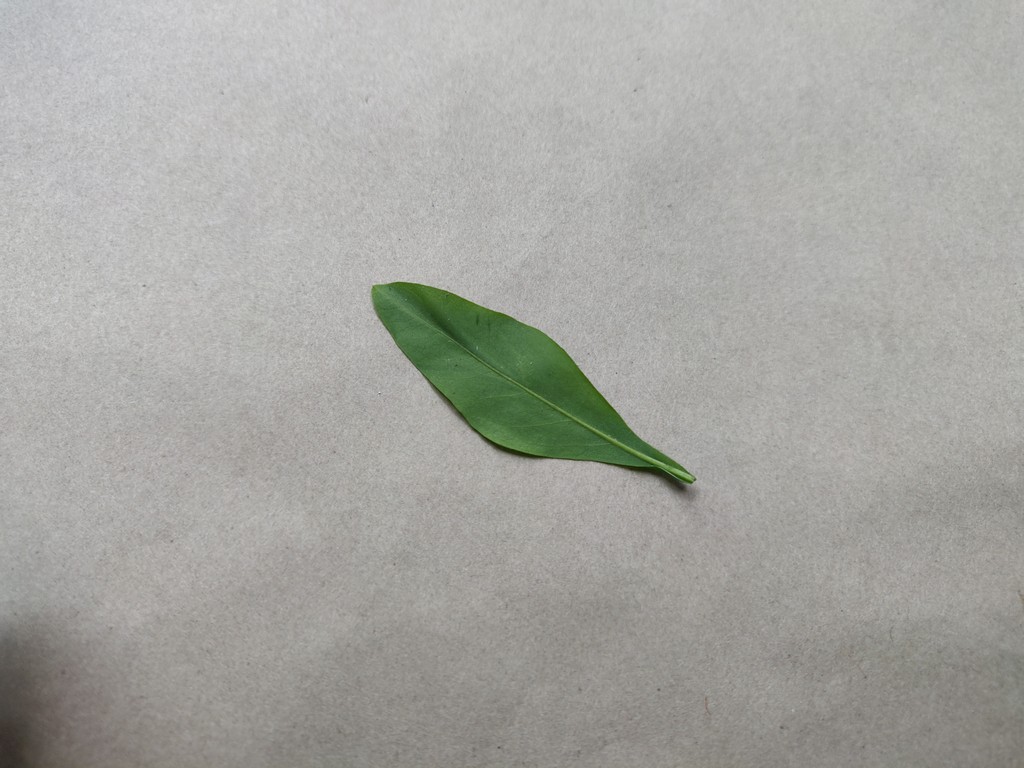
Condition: Healthy
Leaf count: single
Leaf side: back